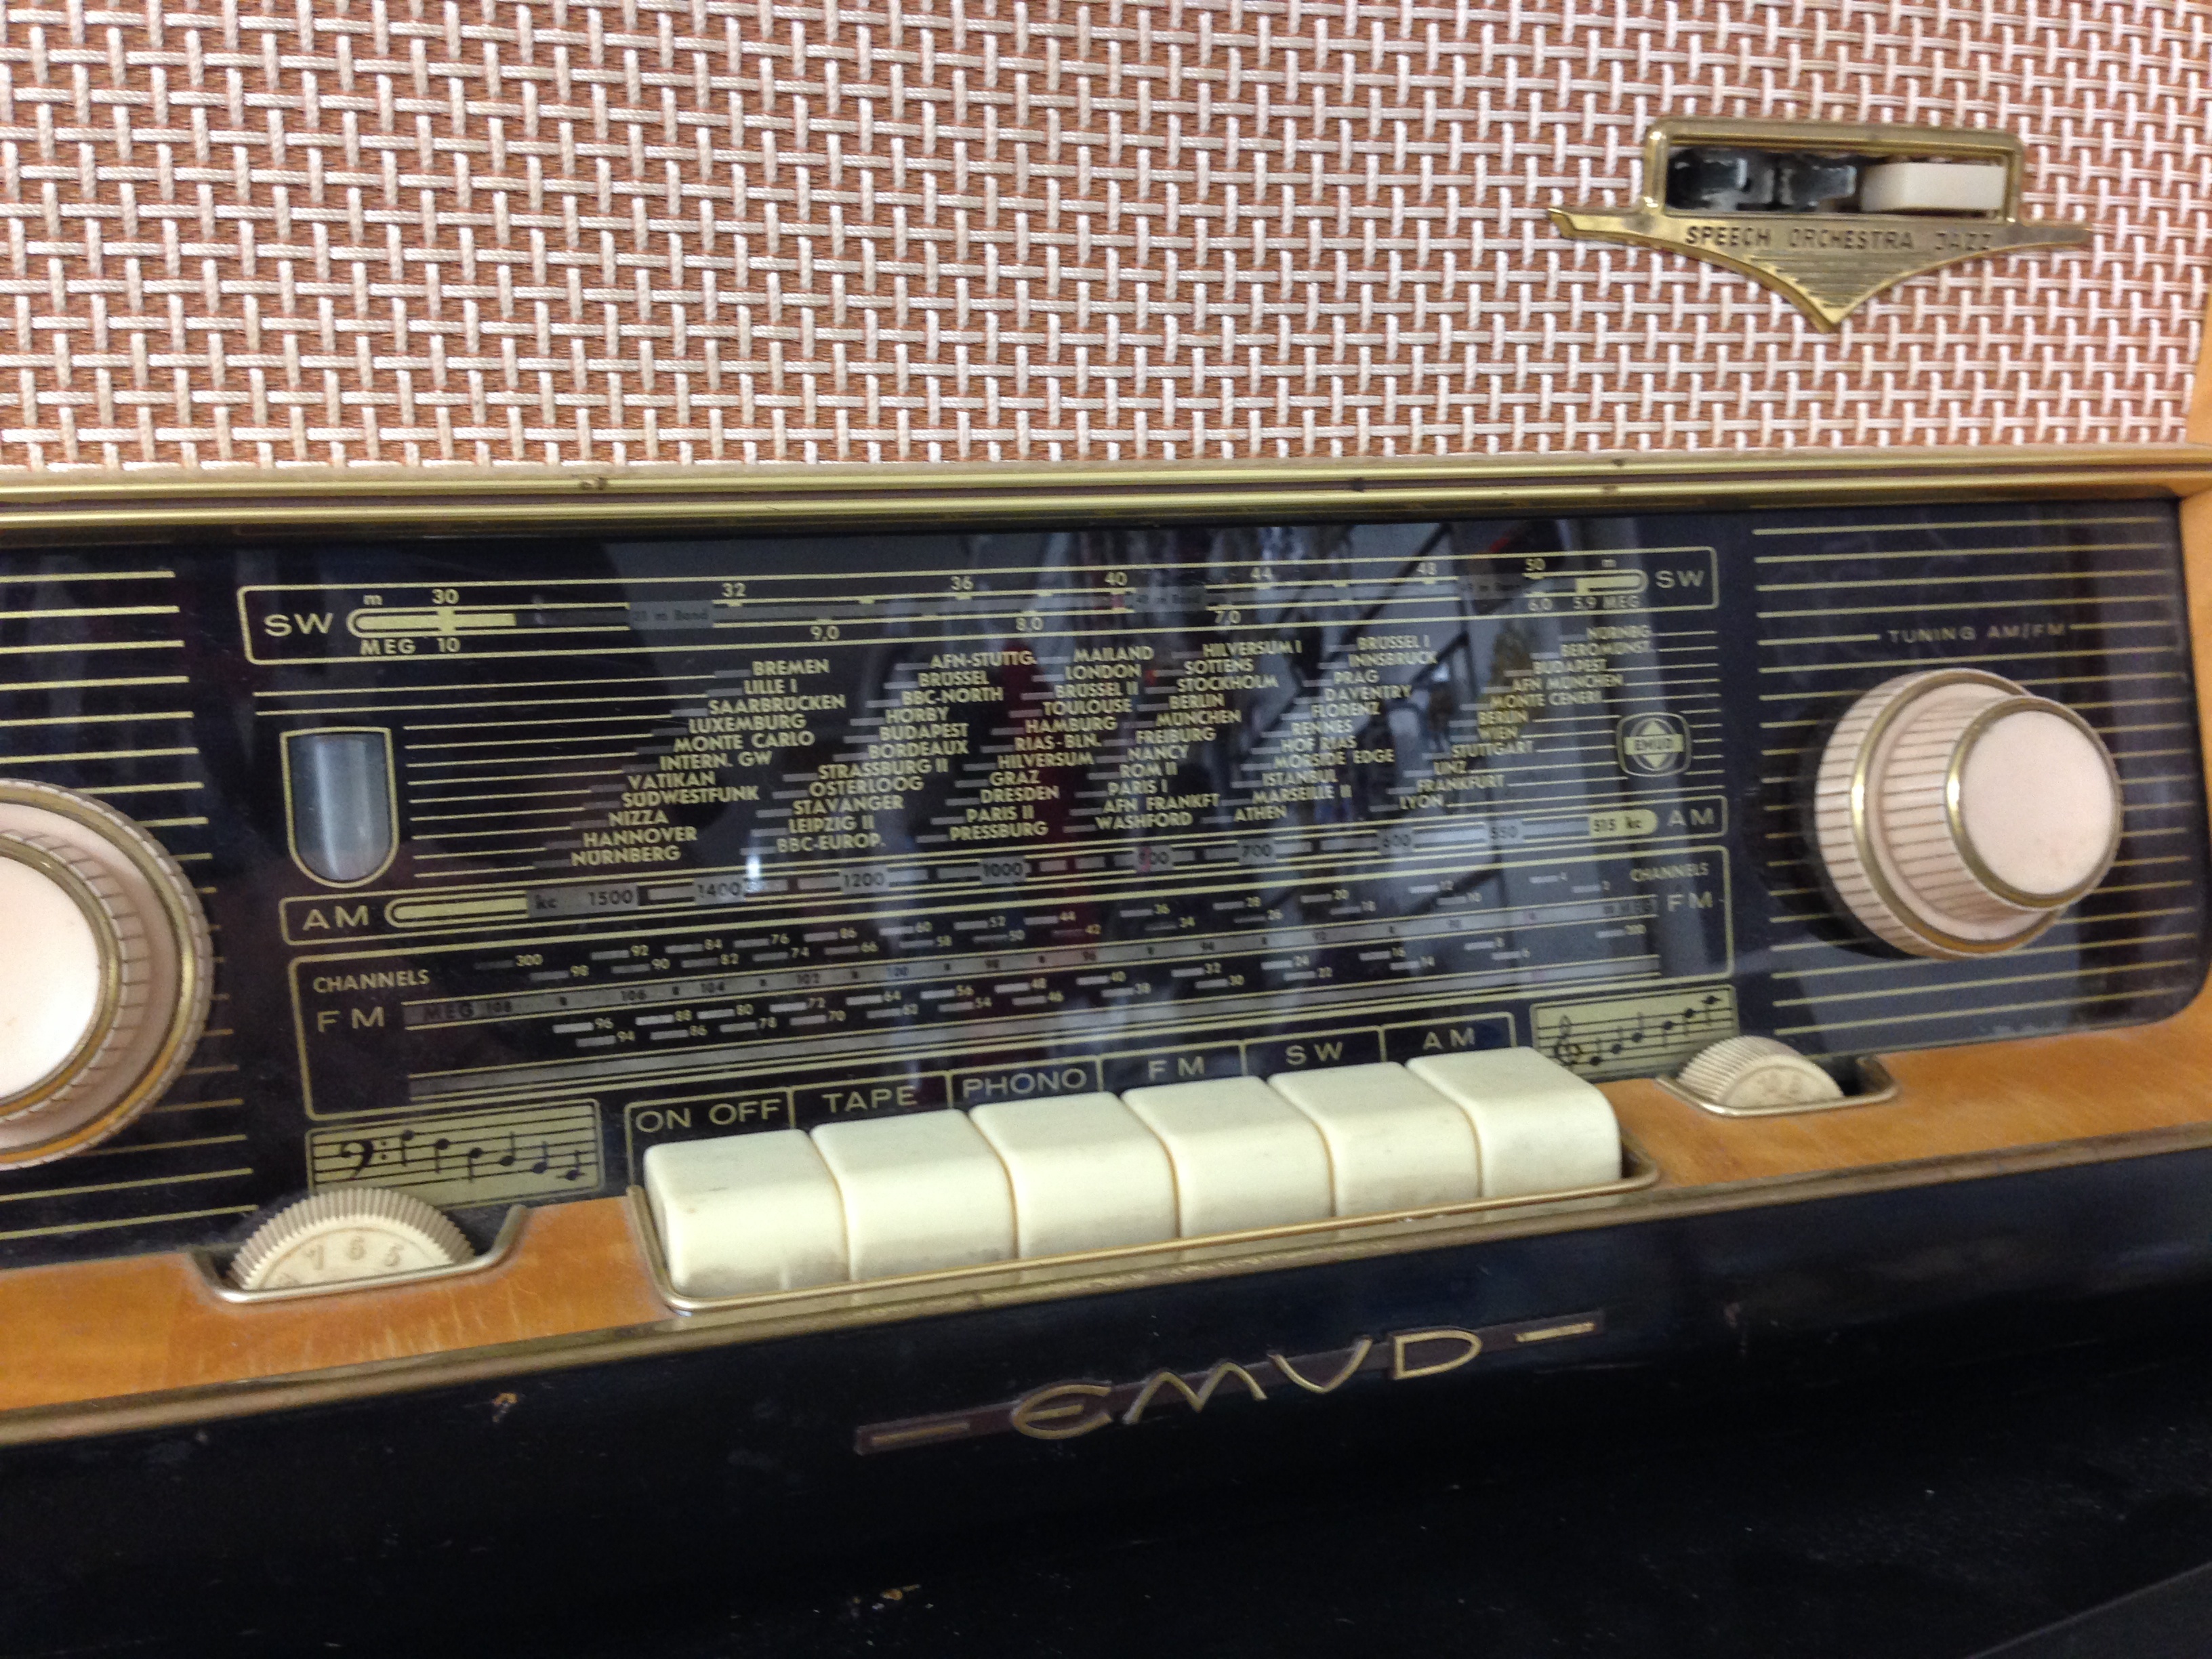
technology, car, guitar, vehicle, musical instrument, radio, bumper, cool image, radio receiver, string instrument, automotive exterior, electronic device, communication device